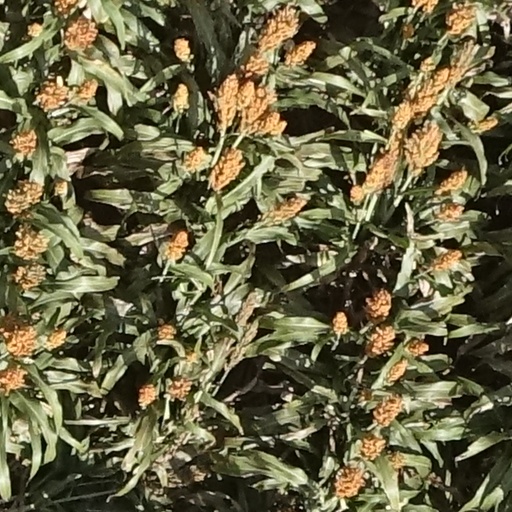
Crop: sorghum